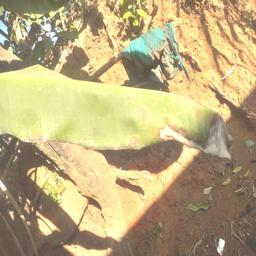
Label: MALBHOG LEAF